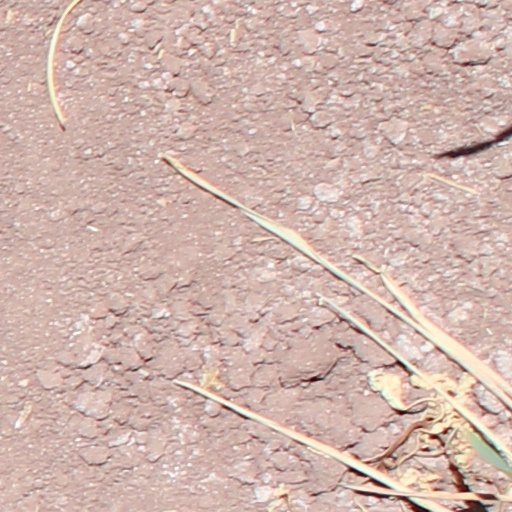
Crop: wheat